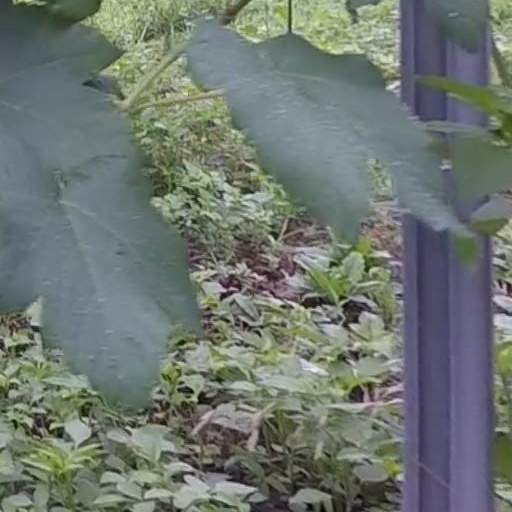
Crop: grape